Chemotherapy

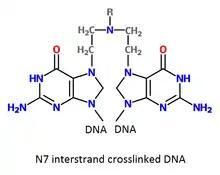
Two DNA bases that are cross-linked by a nitrogen mustard. Different nitrogen mustards will have different chemical groups (R). The nitrogen mustards most commonly alkylate the N7 nitrogen of guanine (as shown here) but other atoms can be alkylated.

Alkylating agents are the oldest group of chemotherapeutics in use today. Originally derived from mustard gas used in World War I, there are now many types of alkylating agents in use. They are so named because of their ability to alkylate many molecules, including proteins, RNA and DNA. This ability to bind covalently to DNA via their alkyl group is the primary cause for their anti-cancer effects. DNA is made of two strands and the molecules may either bind twice to one strand of DNA (intrastrand crosslink) or may bind once to both strands (interstrand crosslink). If the cell tries to replicate crosslinked DNA during cell division, or tries to repair it, the DNA strands can break. This leads to a form of programmed cell death called apoptosis. Alkylating agents will work at any point in the cell cycle and thus are known as cell cycle-independent drugs. For this reason, the effect on the cell is dose dependent; the fraction of cells that die is directly proportional to the dose of drug.